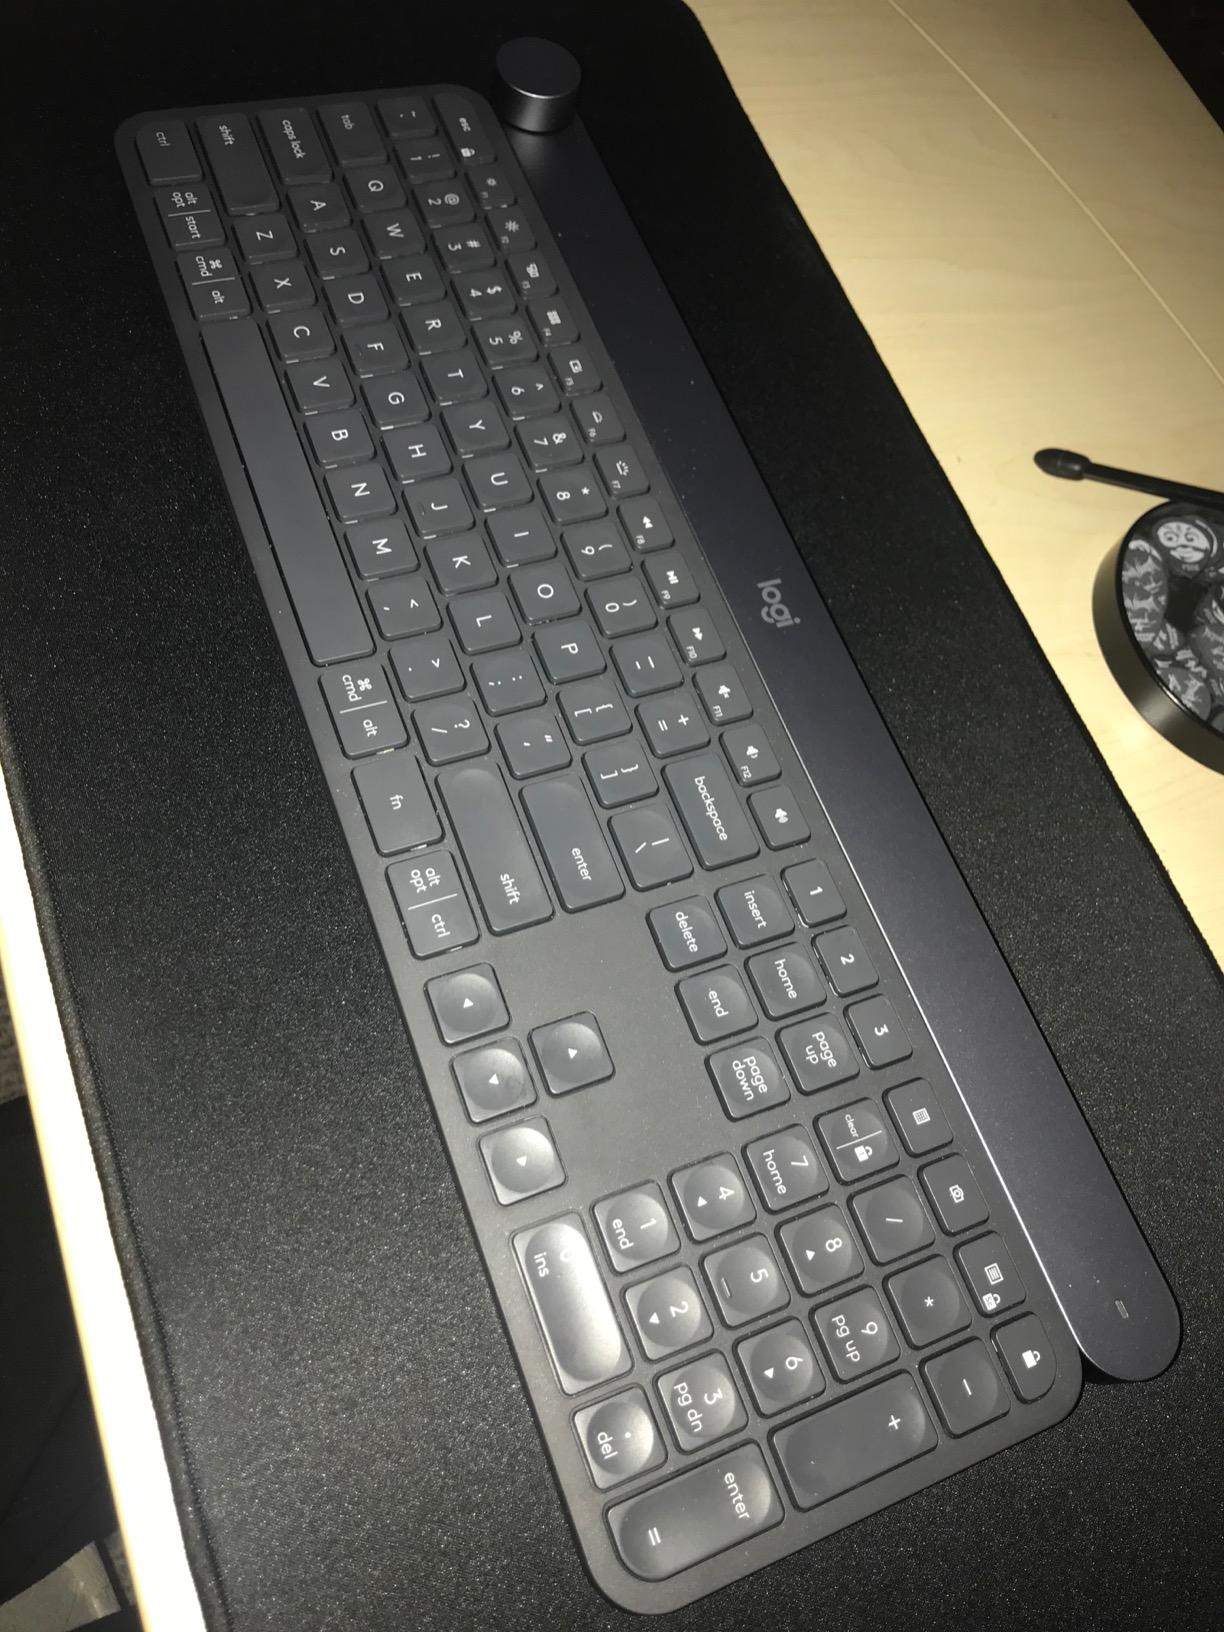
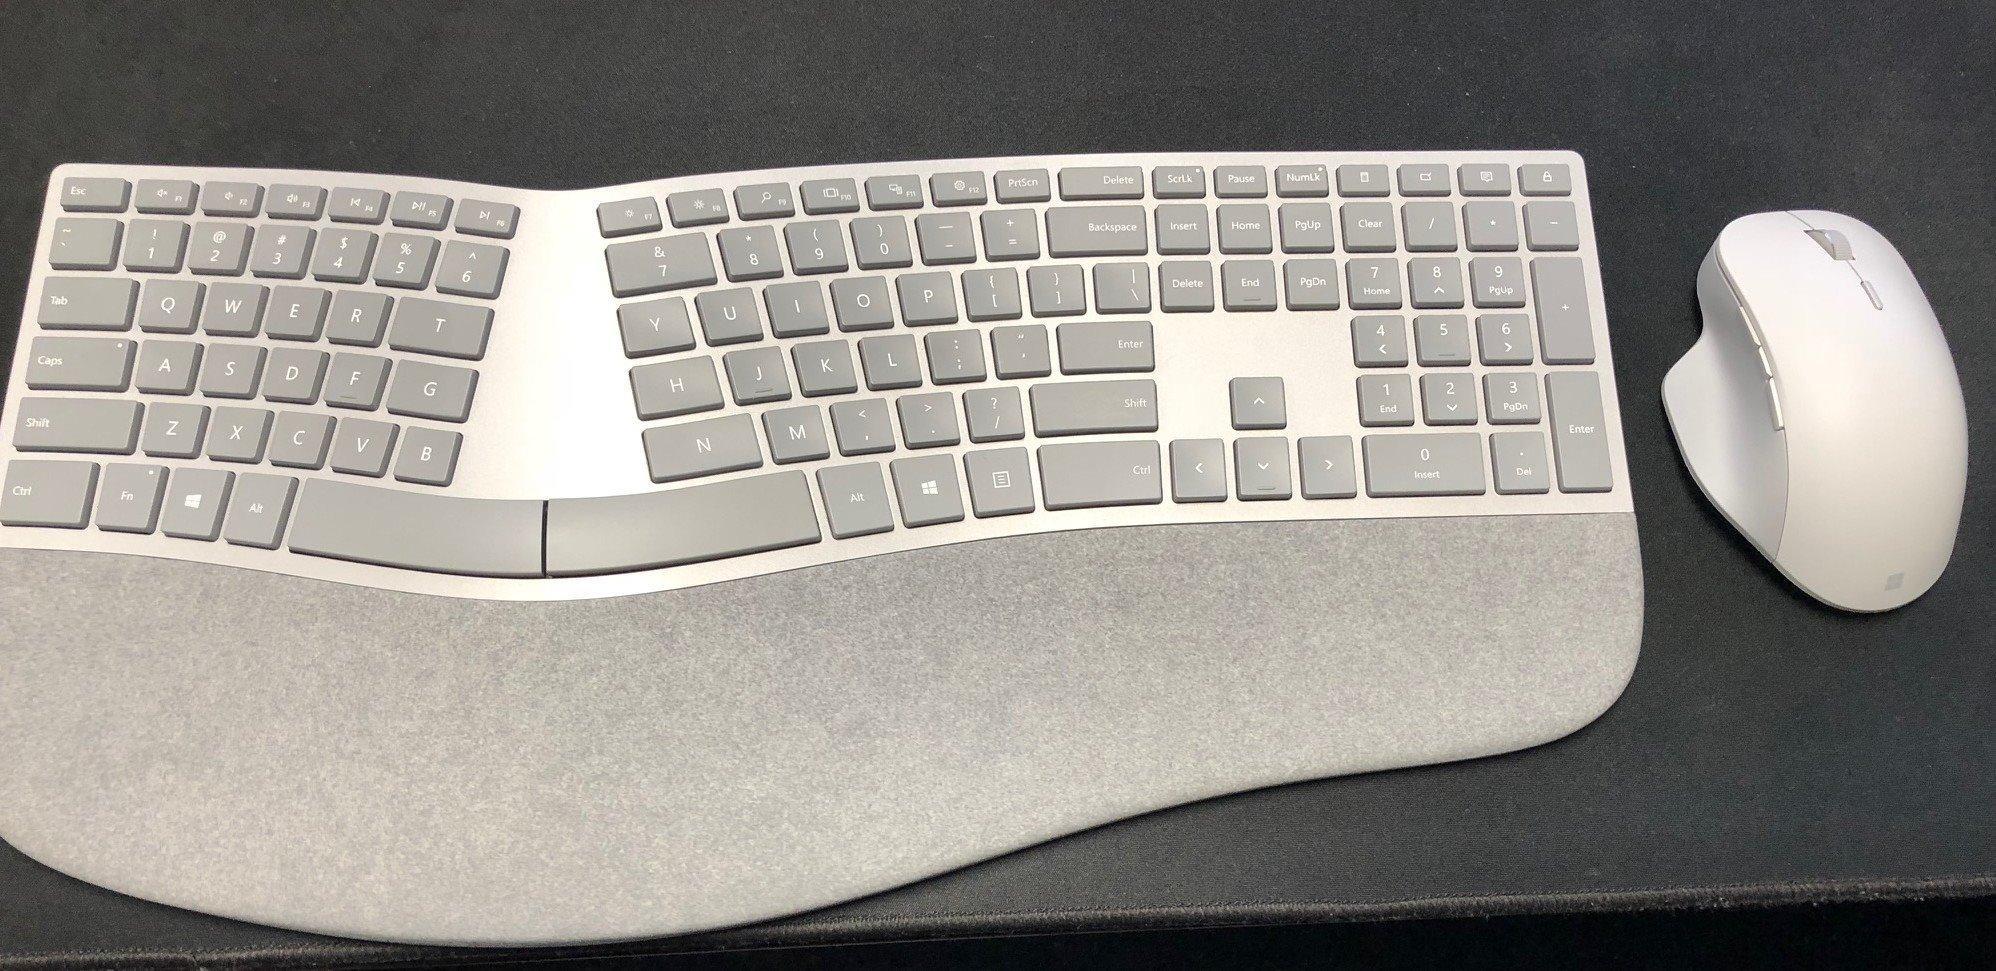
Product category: keyboard
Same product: no